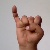
The image shows a hand gesture representing the letter 'I' in Indian Sign Language.